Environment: real
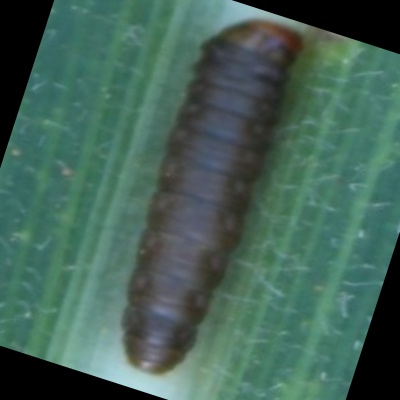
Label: fall_armyworm